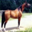
Label: horse